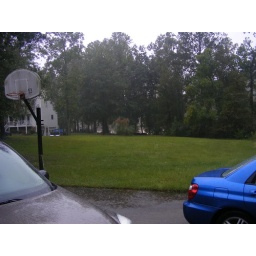
As water pools at the base of the driveway, the water in the flooded pasture through the trees has risen visibly.